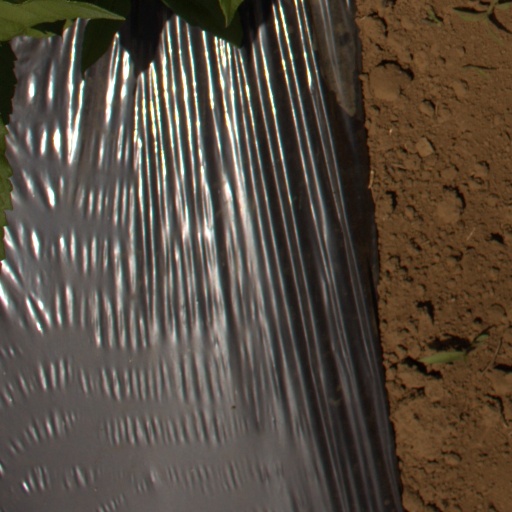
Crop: Jerusalem artichoke